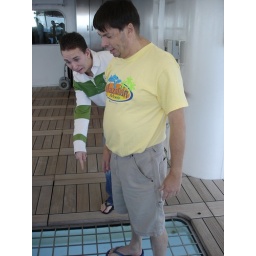
Standing on the grate that covers the window in the floor of the bridge wing.